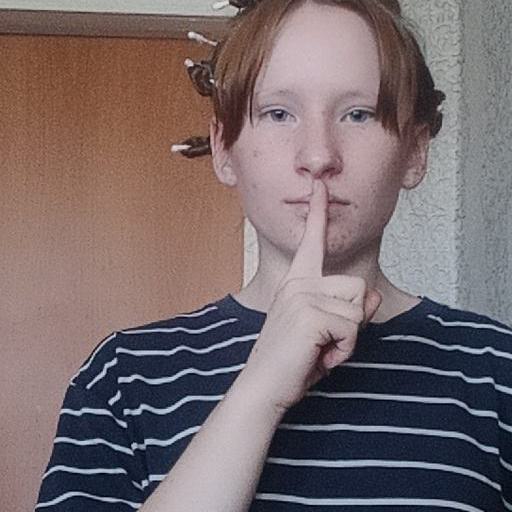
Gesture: mute